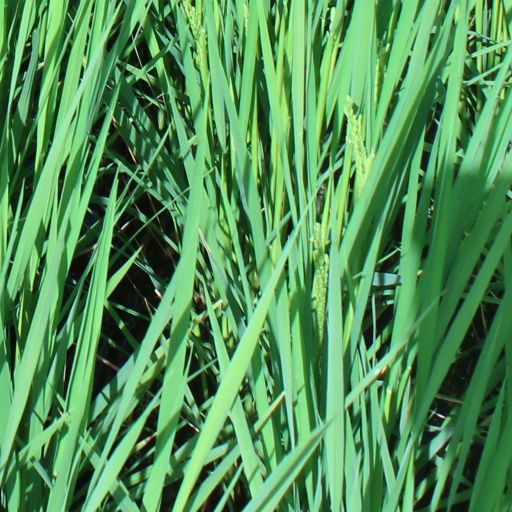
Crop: rice